Transition from Ming to Qing

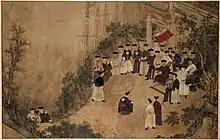
Shi Lang with a party of officials

Zheng Chenggong (Koxinga) had died in 1662. His descendants resisted Qing rule until 1683, when the Kangxi Emperor dispatched Shi Lang with a fleet of 300 ships to take the Ming loyalist Kingdom of Tungning in Taiwan in 1683 from the Zheng family. Zheng Chenggong's grandson Zheng Keshuang surrendered Taiwan to the Kangxi Emperor after the Battle of Penghu. Having lost this battle, Zheng Keshuang surrendered and was rewarded by the Kangxi Emperor with the title "Duke of Haicheng". He and his soldiers were inducted into the Eight Banners. His rattan shield troops ( "tengpaiying") served against Russian Cossacks at Albazin.